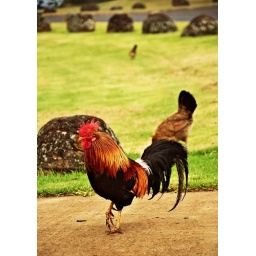
One of the millions of chickens running free in Kauai.